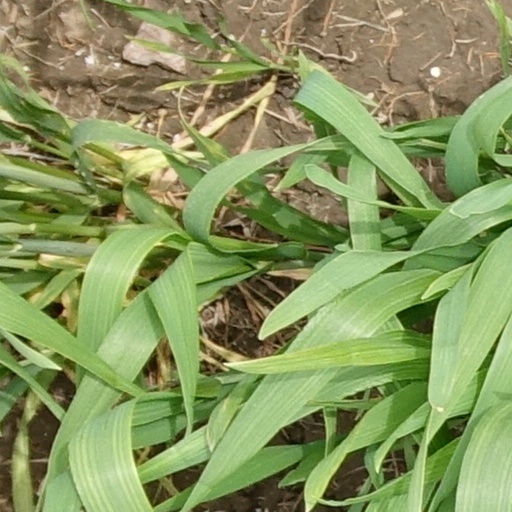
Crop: wheat